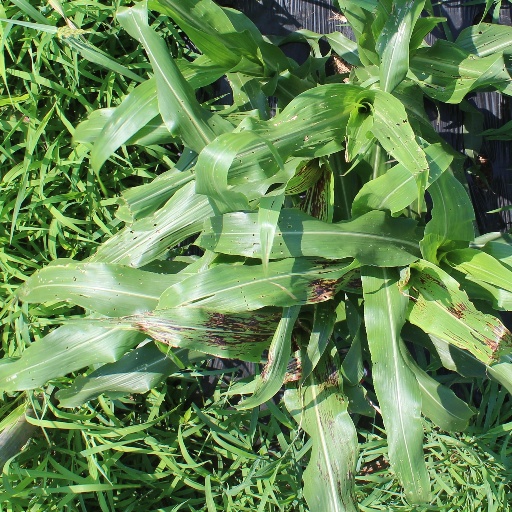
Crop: sorghum